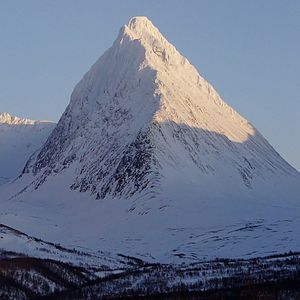
Piggtind
Piggtinden set fra Lakselvdalen
Piggtinden er et bjerg i den sydlige del af Lyngsalperne i Troms og Finnmark fylke i Norge. Det er 1.505 moh. og er grænsepunkt mellem Balsfjord, Tromsø og Storfjord kommuner. Med sin karakteristiske og let genkendelige pyramideform er Piggtinden en af Troms fylkes mest kendte bjergtoppe.